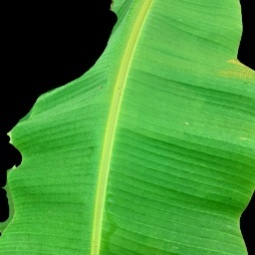
Label: Healthy